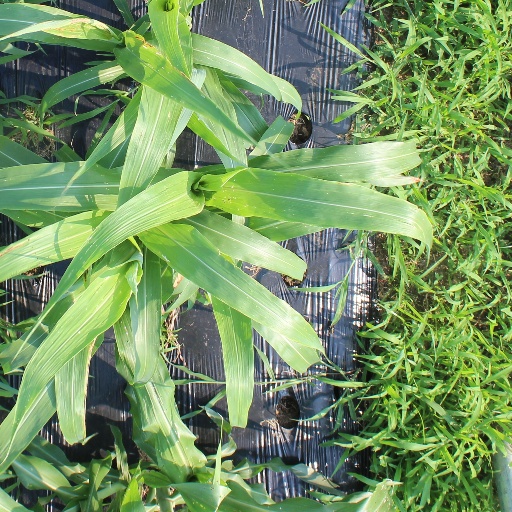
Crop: sorghum